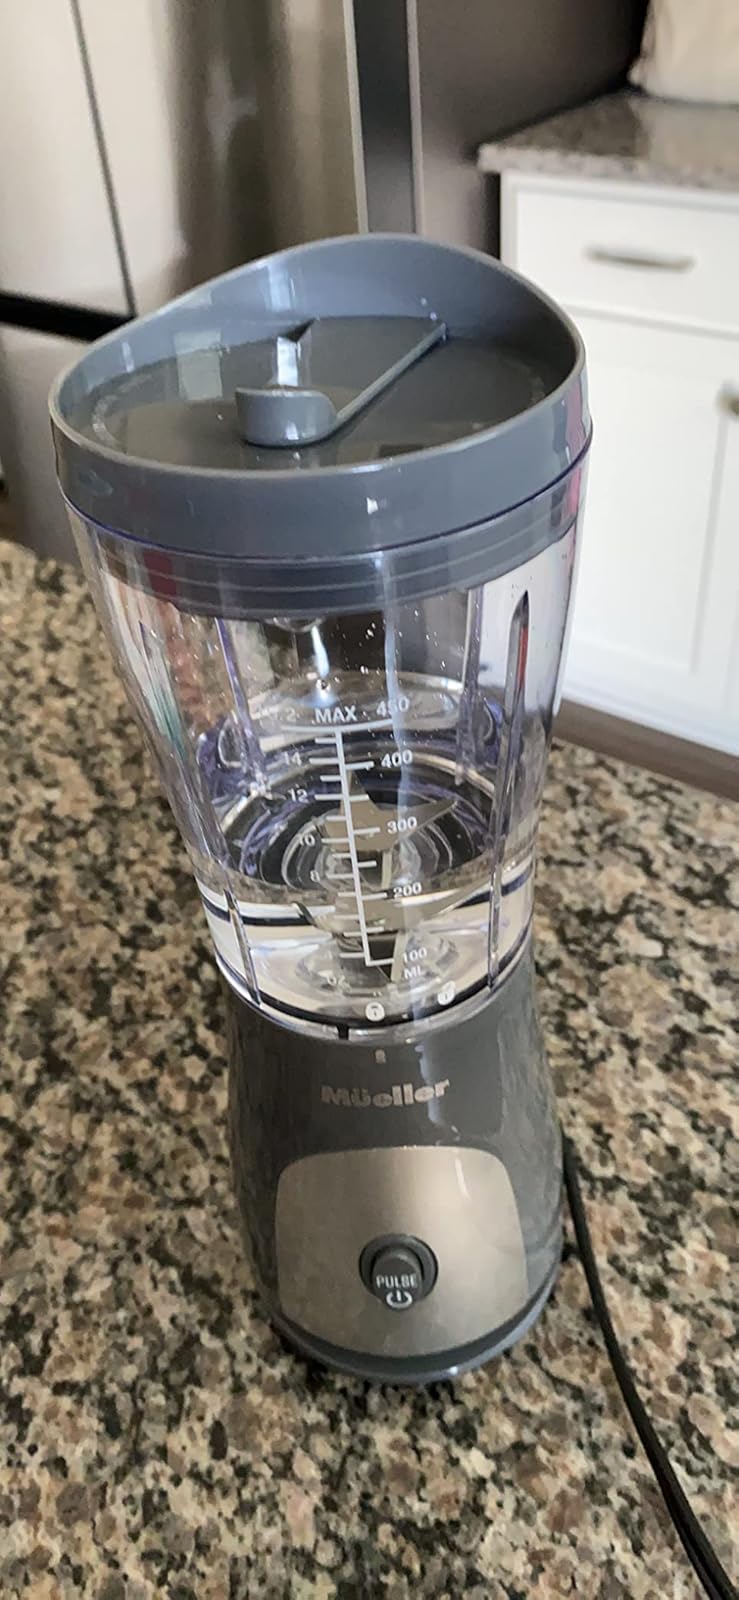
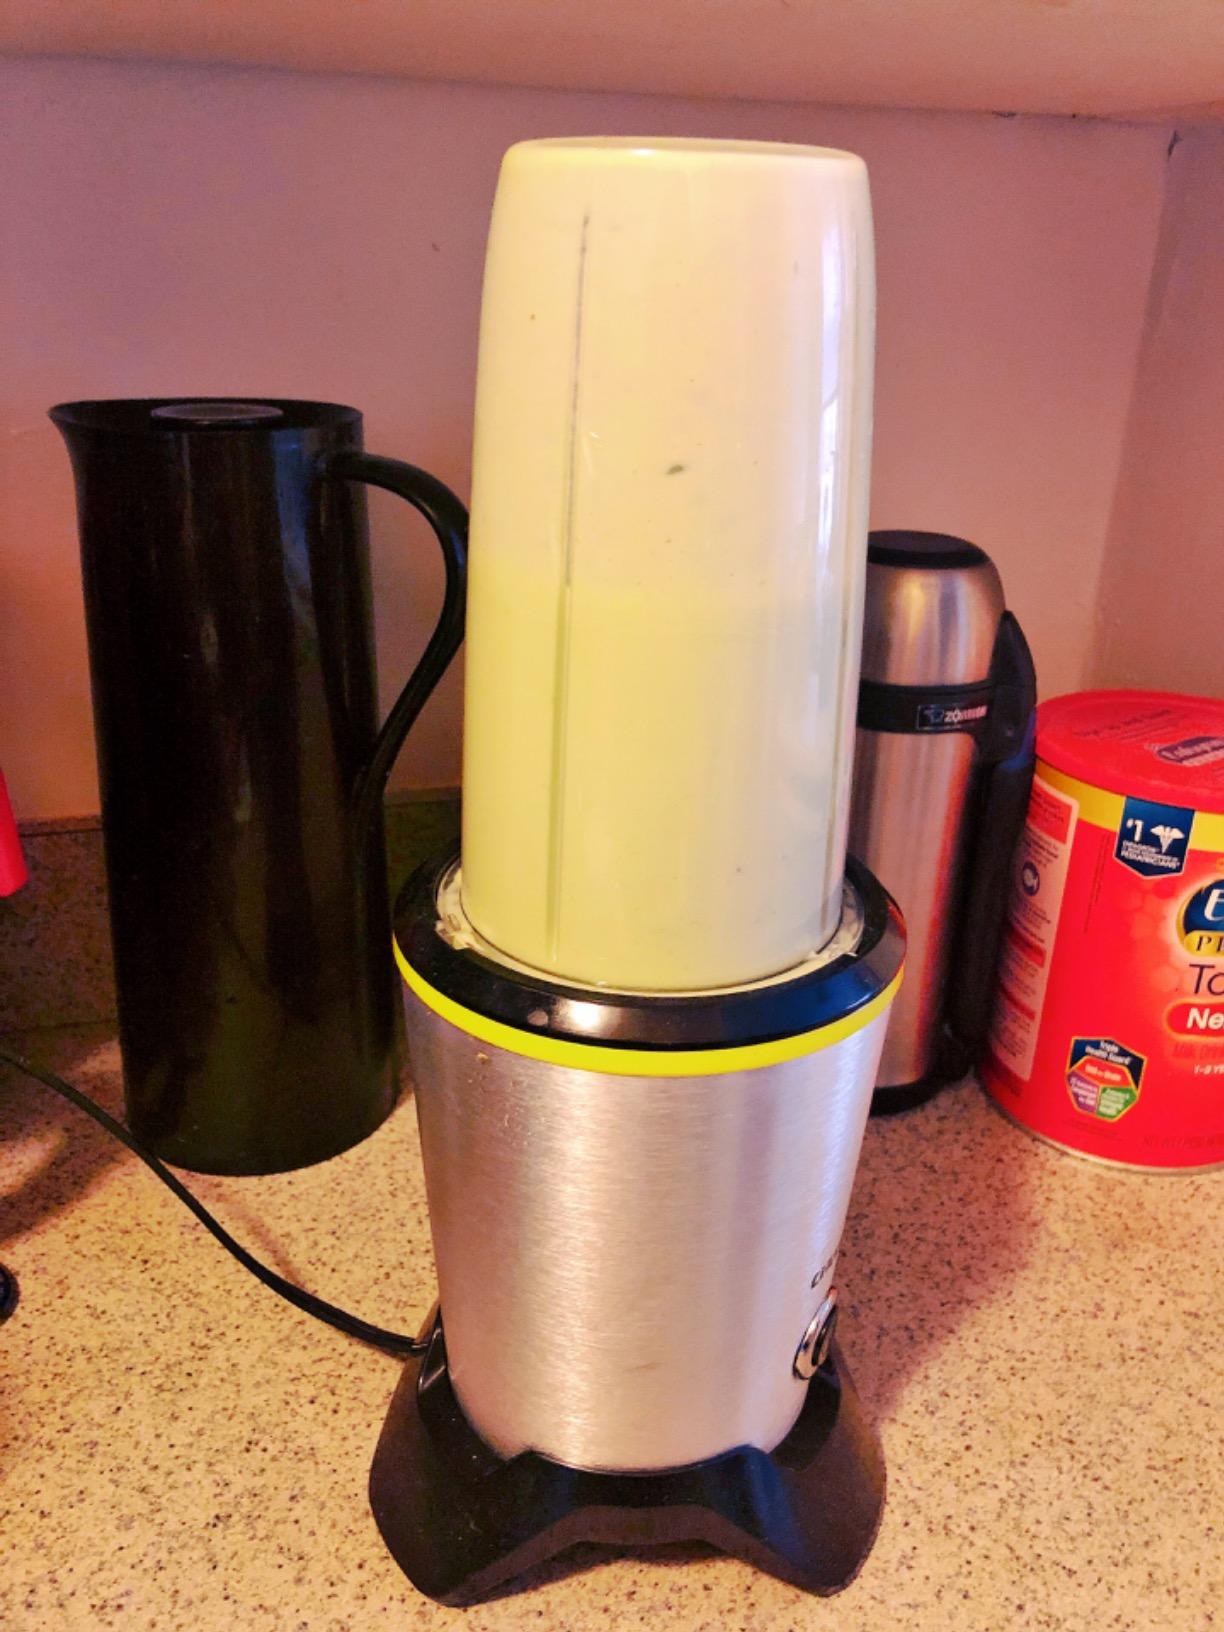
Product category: items_blender
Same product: no